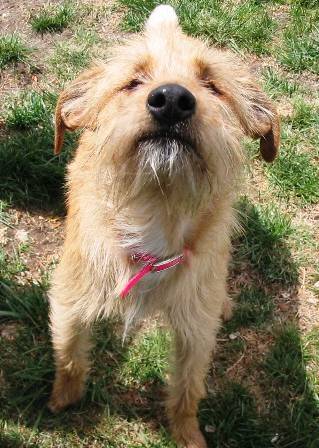
Label: dog